Flag of Poland

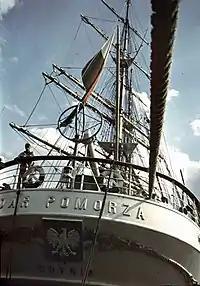
The civil ensign of Poland in 1938

In the 18th and 19th centuries, European nations used cockades, or knots of coloured ribbons pinned to the hat, to denote the nationality of their military. In Poland, until 1831, there was no consensus as to what the colours of the national cockade should be. Polish soldiers wore white, white-and-red, blue-and-red or blue-white-red cockades.